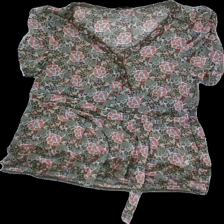
View: front
Type: Blouse
Category: Ladies
Brand: Stockhlm
Colors: Multicolor, Pink, Beige, Blue, Purple, Green, Brown, White
Material: 100%polyester
Pattern: Floral print
Cut: Regular, V-collar
Size: 42
Season: Spring
Price range: 50-100
Recommended usage: Reuse